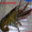
Label: lobster